Grey's Anatomy

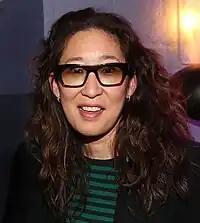
Sandra Oh smiling at the camera wearing sunglasses

The American Broadcasting Company has partnered with J. Larson CafePress and Barco Uniforms to provide the series' branded merchandise through an online store. The products available include shirts, sweatshirts, kitchenware, homeware, and bags, with the "Grey's Anatomy" logo on it. Also available are custom unisex scrubs and lab coats in a variety of colors and sizes, designed by Barco. The merchandise released by the company is available for purchase at the "Grey's Anatomy" official website, and US$1 from every purchase is donated to Barco's Nightingales Foundation.